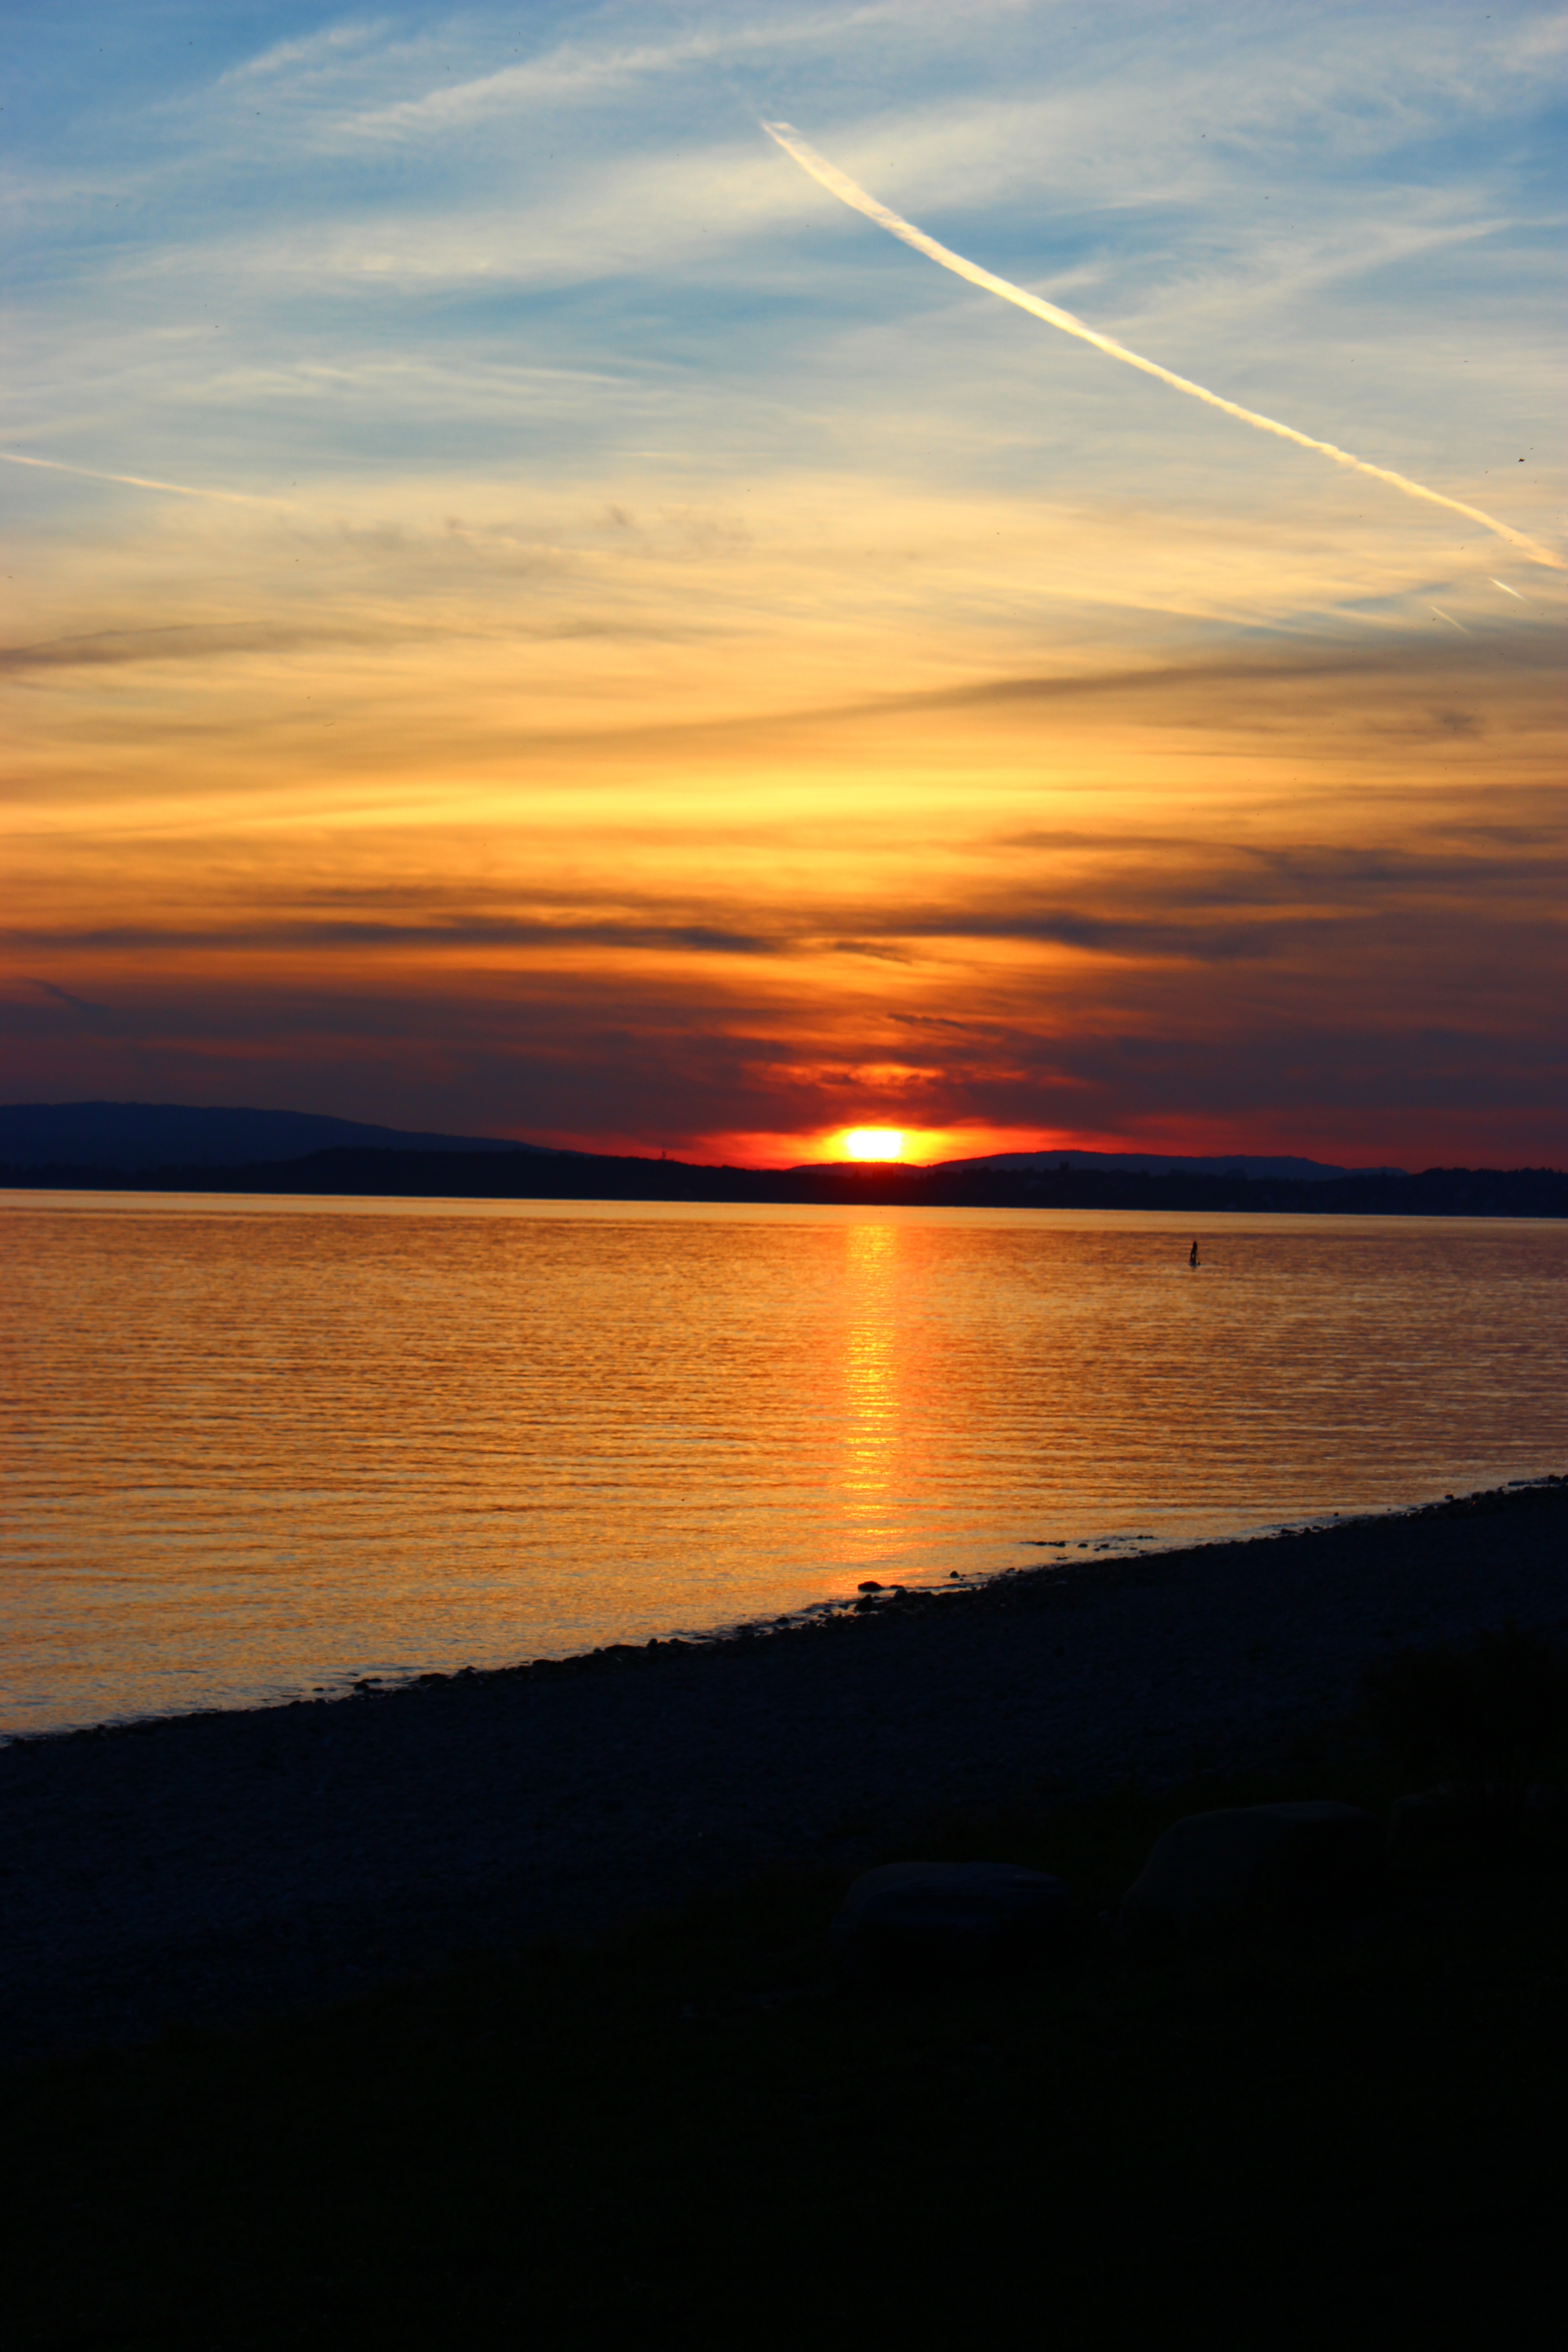
beach, landscape, sea, coast, water, nature, ocean, horizon, cloud, sky, sun, sunrise, sunset, sunlight, morning, hill, shore, wave, lake, view, dawn, dusk, evening, reflection, autumn, bay, body of water, bank, mountains, germany, wide, mood, abendstimmung, afterglow, lake constance, southern germany, baden wurttemberg, constance beach, hagnau